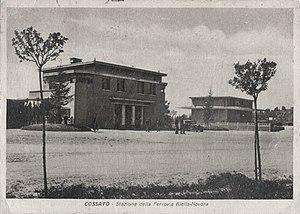
La gare de Cossato est une gare ferroviaire italienne de la ligne de Biella à Novare, située sur le territoire de la ville de Cossato, dans la province de Biella en région du Piémont.